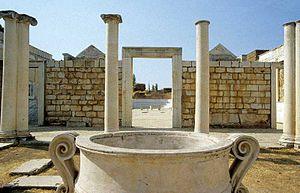
La synagogue de Sardes est un édifice de culte juif situé dans la cité antique de Sardes, l'ancienne capitale de Lydie, dans la province romaine d'Asie Mineure. Construite vers la fin du IIIᵉ siècle dans une aile du gymnase de la cité, elle est la plus grande synagogue connue dans la diaspora juive. La synagogue est pleinement intégrée au complexe des bains-gymnase : elle borde sur son côté nord la cour de la palestre, tandis que sur son côté sud une rangée de boutiques la sépare d'une des rues principales de la ville. La synagogue connaît plusieurs phases de construction et reste en usage jusqu'à la destruction de la ville par les Perses en 616. Sa découverte par la mission archéologique américaine d'Harvard-Cornell en 1962 a permis de réévaluer l'importance des communautés juives de la diaspora en général, et d'Asie Mineure en particulier. Son emplacement privilégié et sa taille remarquable lui ont en effet valu longtemps de faire figure d'exception dans le modèle historiographique de la synagogue antique, qui privilégiait la thèse d'un développement des synagogues à partir de demeures privées transformées en édifices cultuels.
Le judaïsme synagogal est un courant du judaïsme apparu vers le IIᵉ siècle avant l’ère chrétienne, avec l’édification des premières synagogues dans la diaspora juive et en Judée antique. Parallèle au courant du judaïsme sacerdotal, il s’est développé après la destruction du Second Temple de Jérusalem en 70.